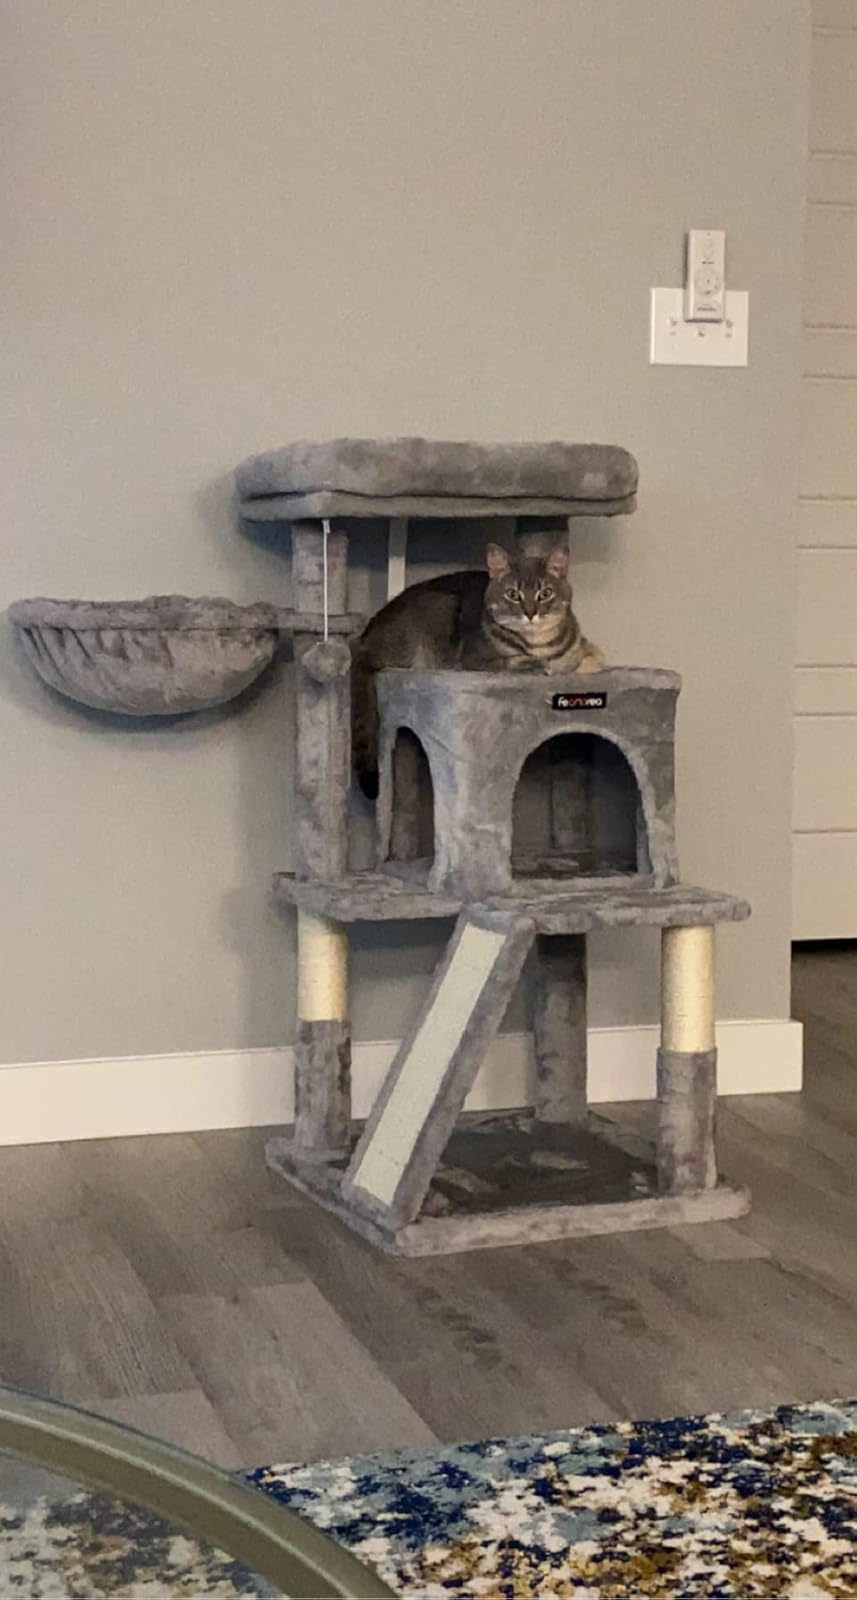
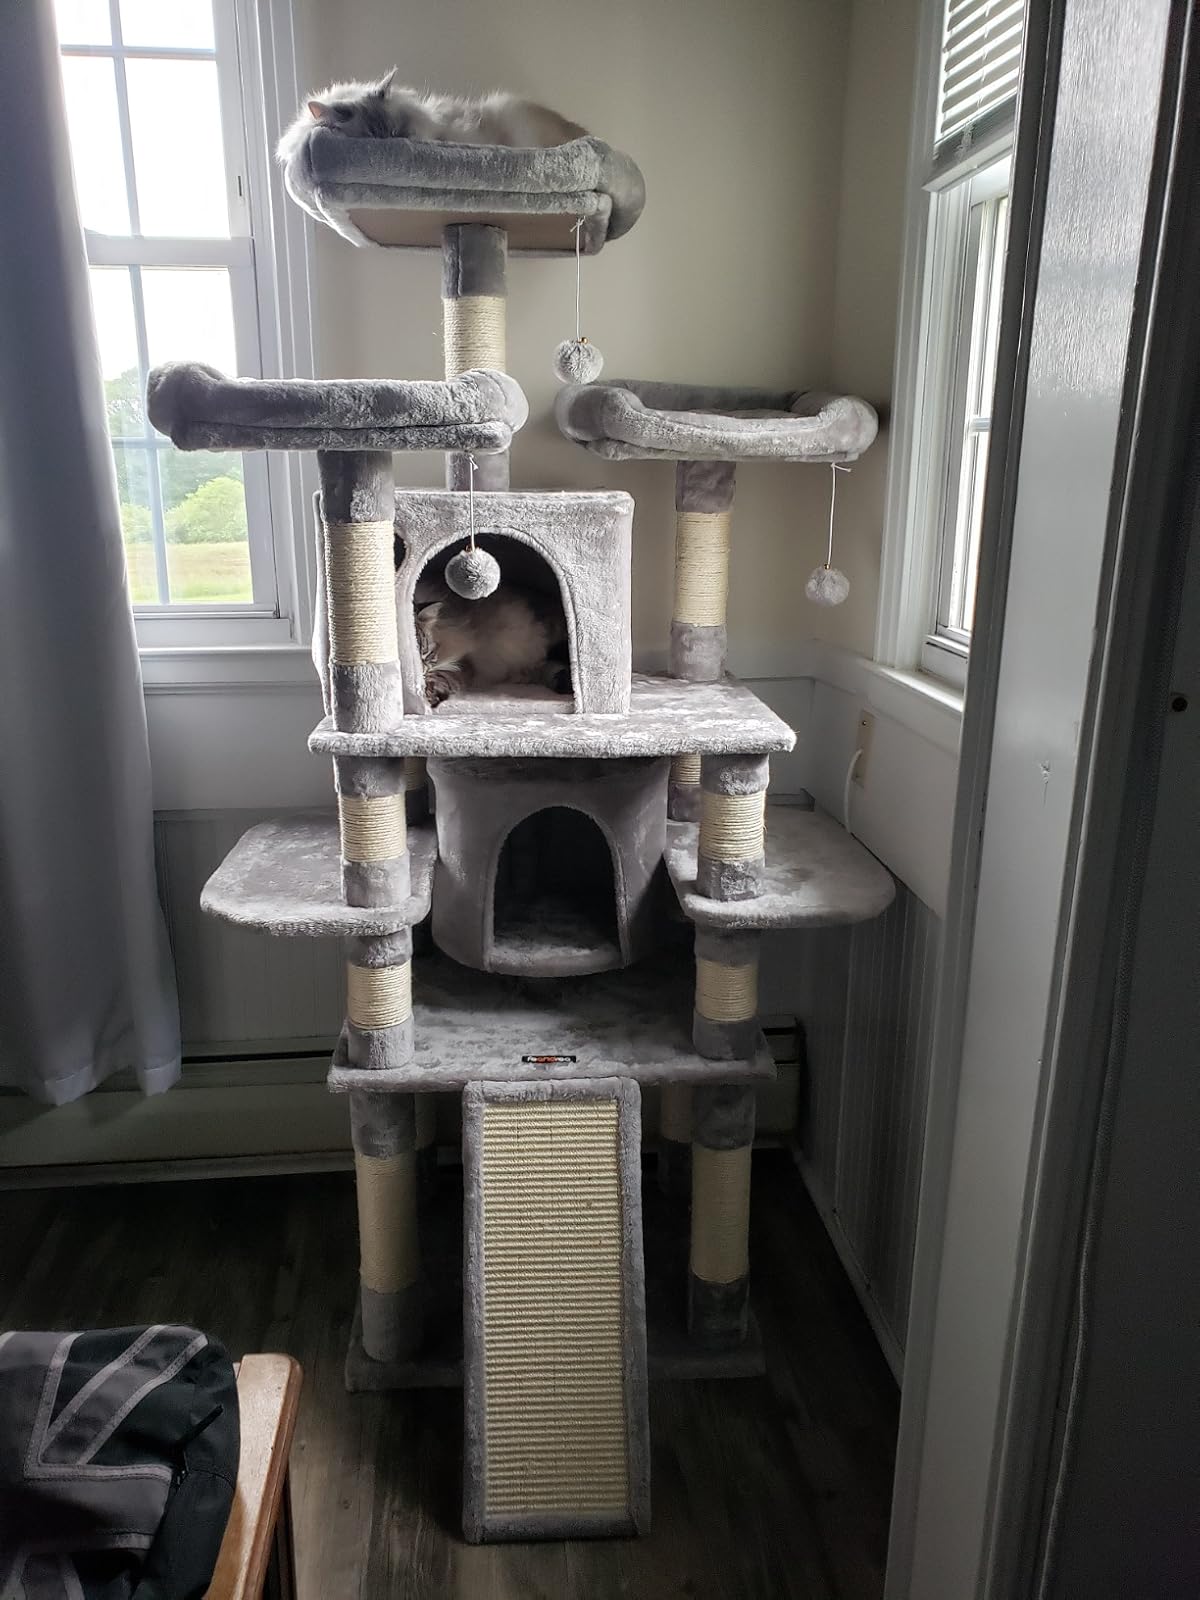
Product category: items_cat tree
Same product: no